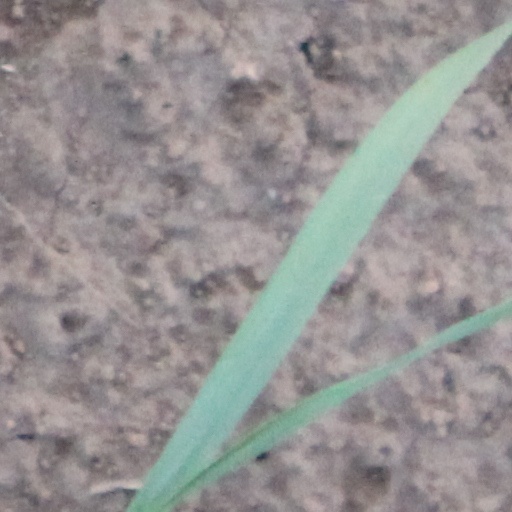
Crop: wheat